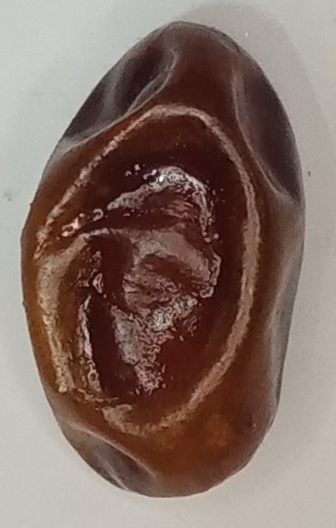
Variety: aseel
Size: medium
Grade: grade-1